Bunge & Born

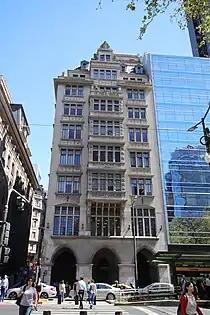
Bunge & Born's Buenos Aires headquarters

Bunge & Born was founded in 1883 by Ernesto Bunge, a German Argentine whose uncle, Karl Bunge, had been Consul General in Argentina for both the Netherlands and Prussia, and his brother-in-law, Jorge Born, who had recently arrived from Antwerp. The company superseded the Bunge Company founded in Amsterdam by Johan Bunge, in 1817. Following the purchase of of prime pampas wheat fields, Bunge & Born established "Centenera", their first food processing plant, in 1898. They had one of the largest wheat mills in the country built on a Puerto Madero lot in 1901, and with it, established "Molinos Río de la Plata" (later a leader in the local retail foods market).